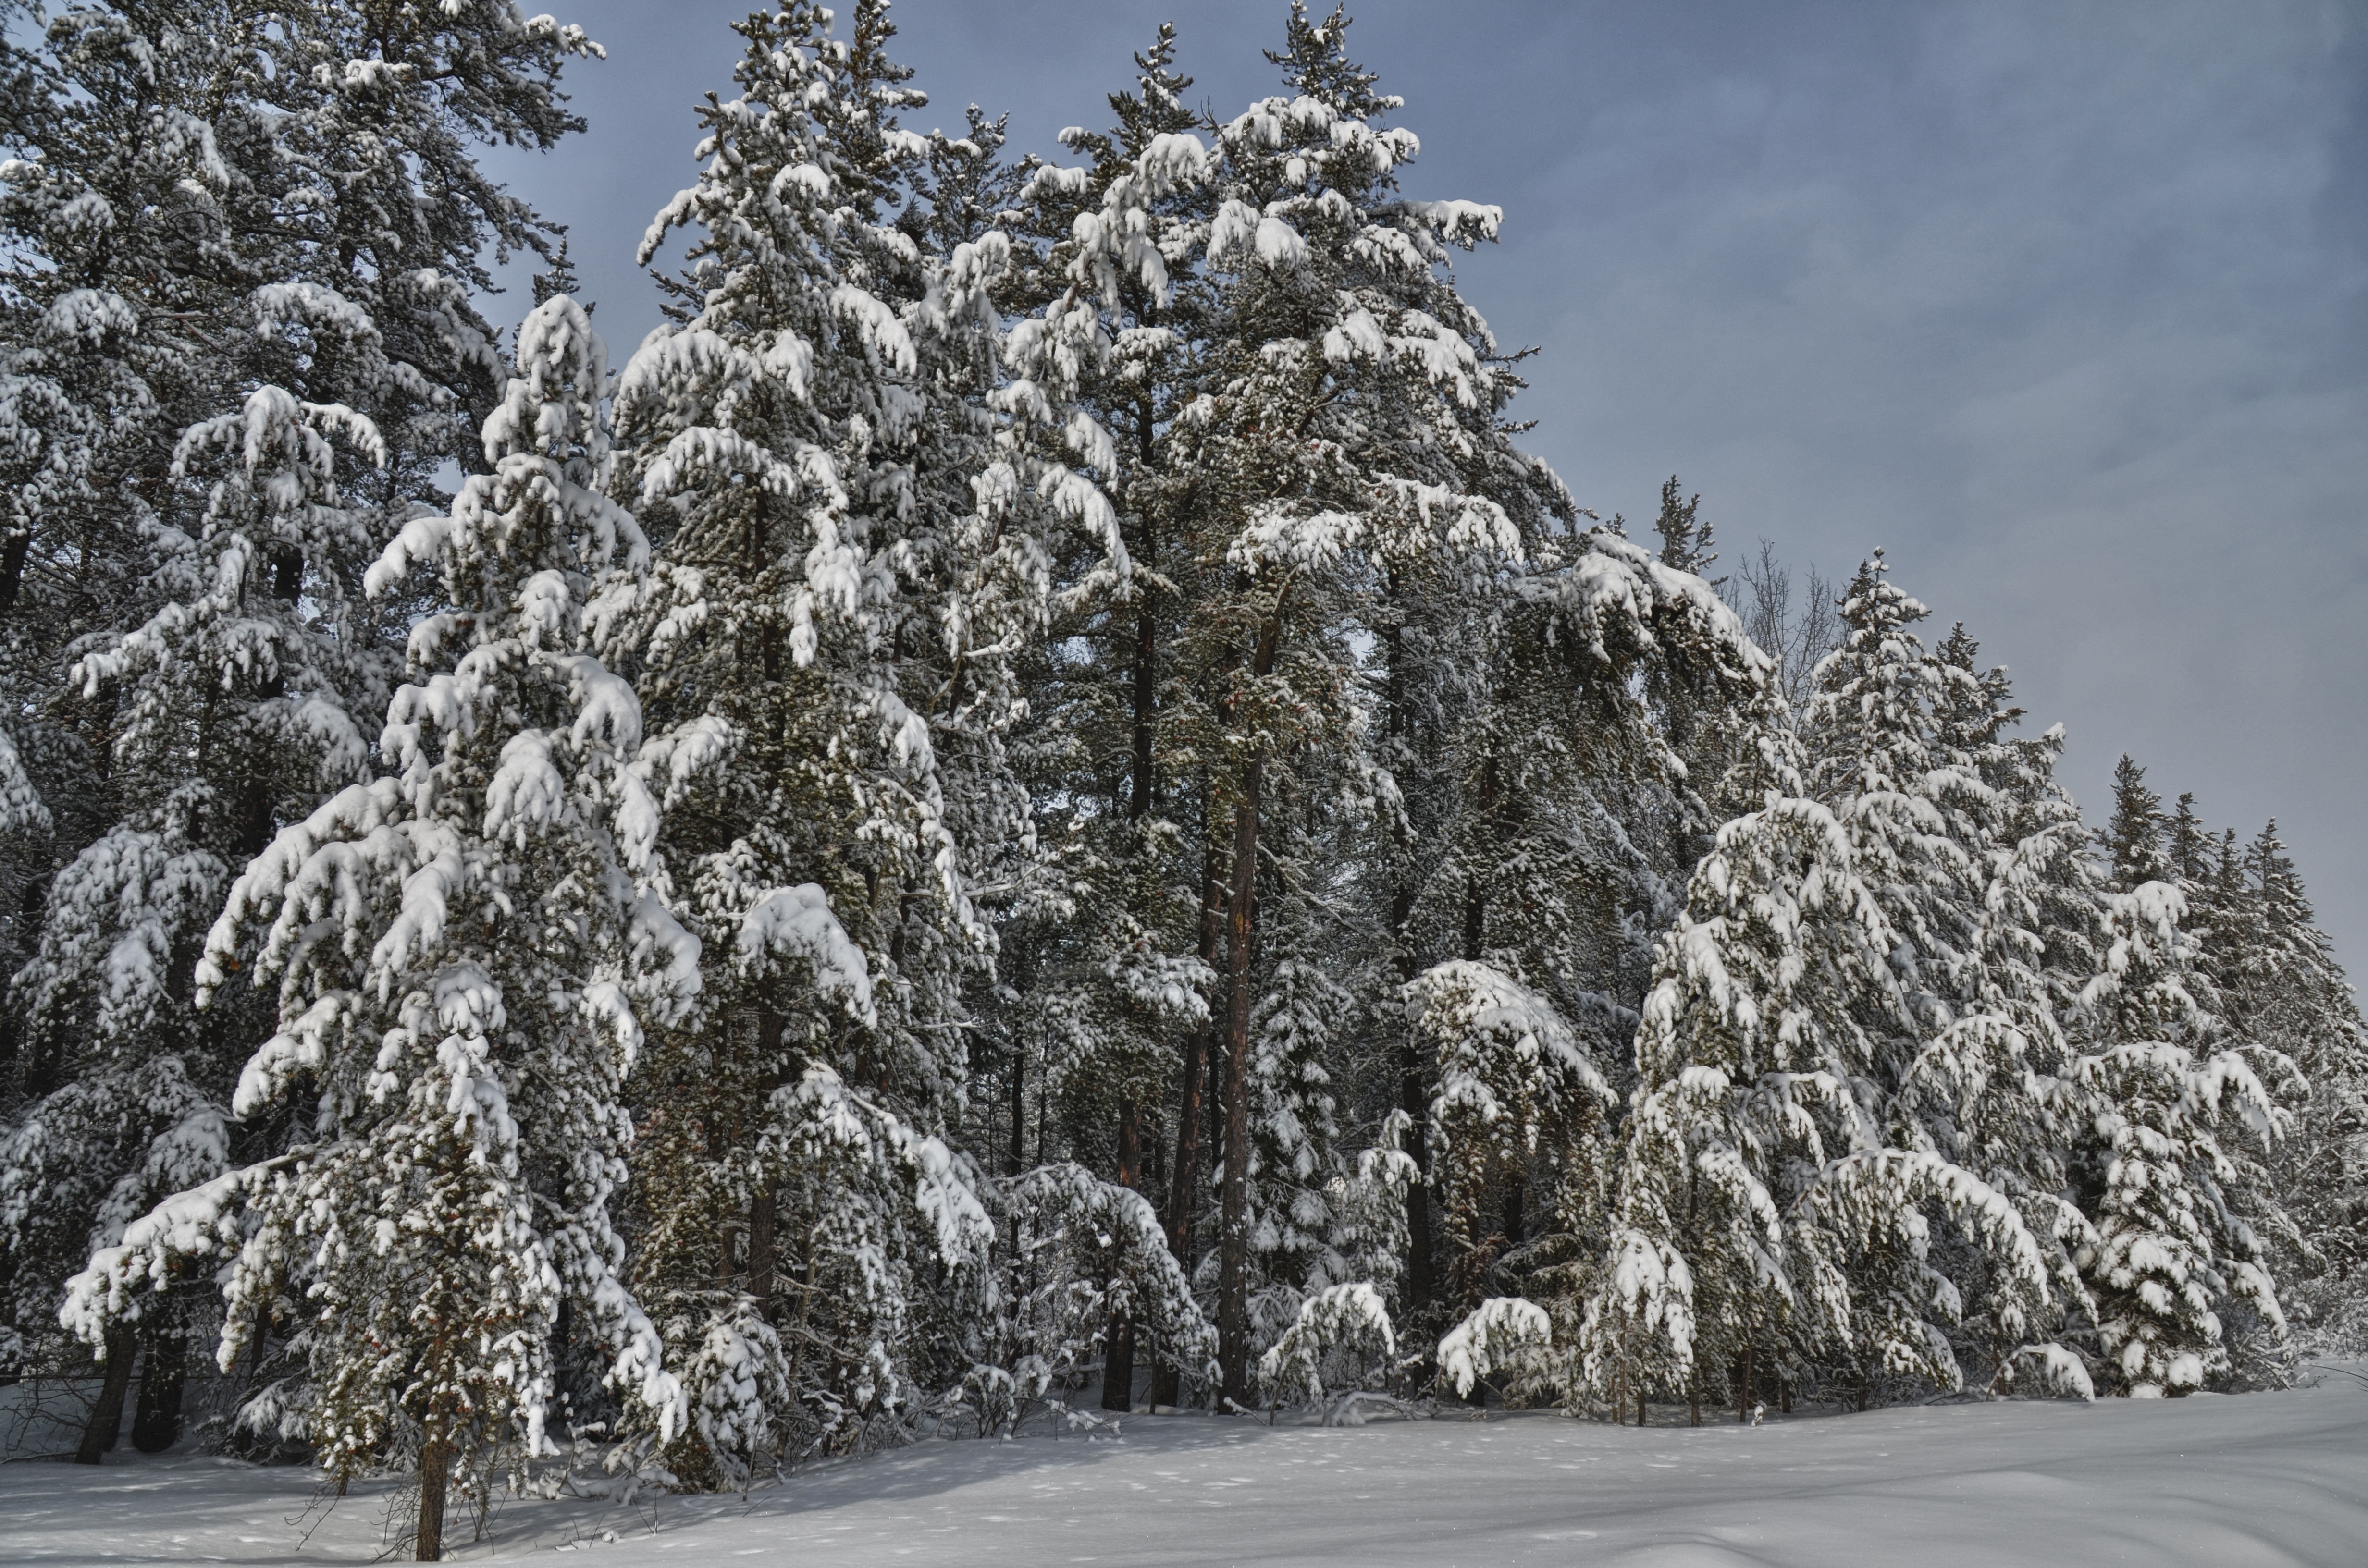
landscape, tree, nature, forest, branch, mountain, snow, cold, winter, plant, white, frost, mountain range, weather, fir, season, sunny, spruce, canada, branches, december, freezing, woody plant